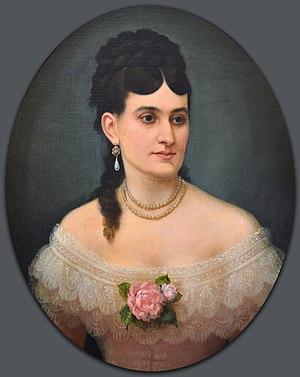
Lucien Bellando de Castro est un militaire monégasque, Aide de Camp des Princes Charles III et Albert Iᵉʳ. Doyen des monégasques à sa mort en 1923 à l'âge de 99 ans.